UTHealth School of Public Health

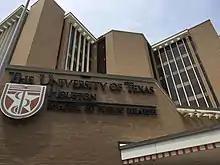
UTHealth School of Public Health Houston Campus in 2018

The UTHealth Houston School of Public Health offers master's and doctoral degrees, including the M.P.H., M.S., Dr.P.H., and Ph.D. The school also offers graduate certificate programs in public health.